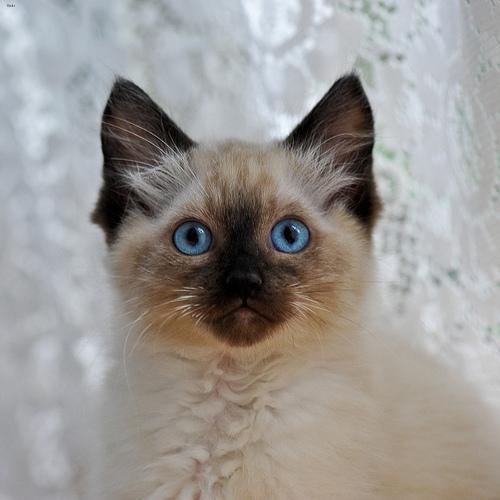
Ragdoll